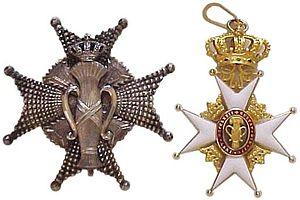
L'Ordre royal de Vasa est un ordre royal suédois de chevalerie, récompensant les citoyens de Suède ayant servi l'État et la société, spécialement dans les domaines de l'agriculture et du commerce. Il est accessible aux personnes non éligibles à l'ordre de l'Épée et celui de l'Étoile polaire.
Justinien Clary dit le comte Clary, né le 20 avril 1860 à Paris où il meurt le 14 juin 1933, est un champion de tir français connu également pour avoir présidé le Comité olympique français de 1913 à 1933 et le comité d'organisation des Jeux Olympiques de Paris en 1924.